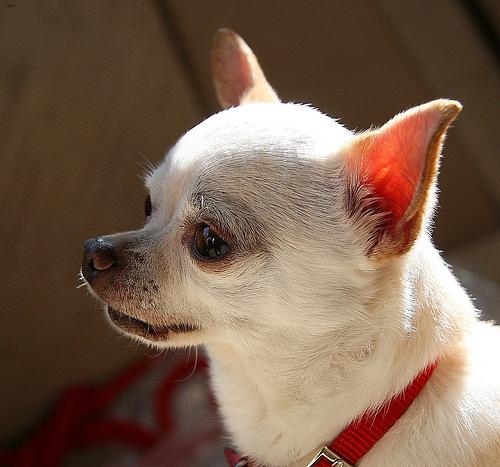
Breed: chihuahua